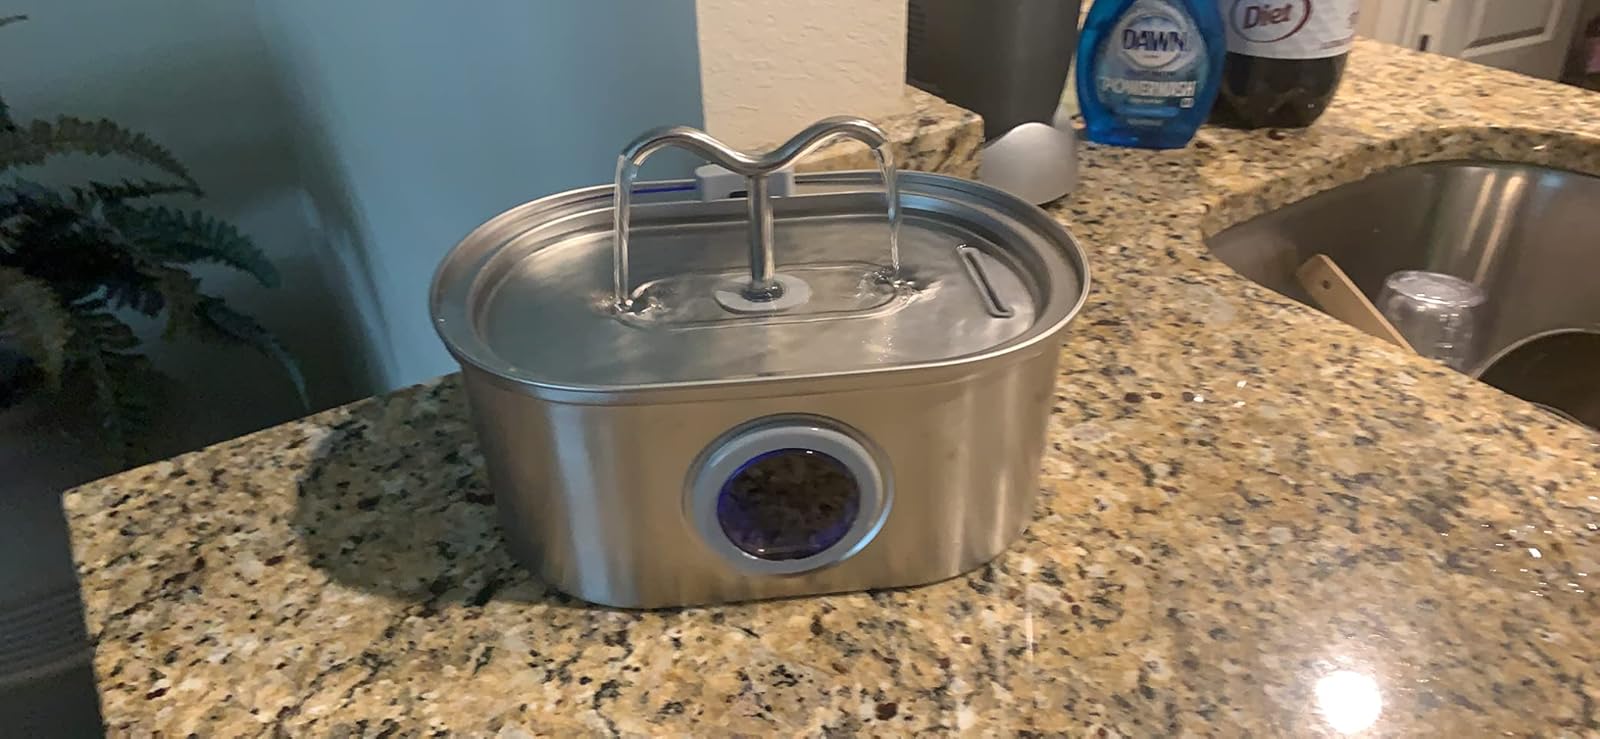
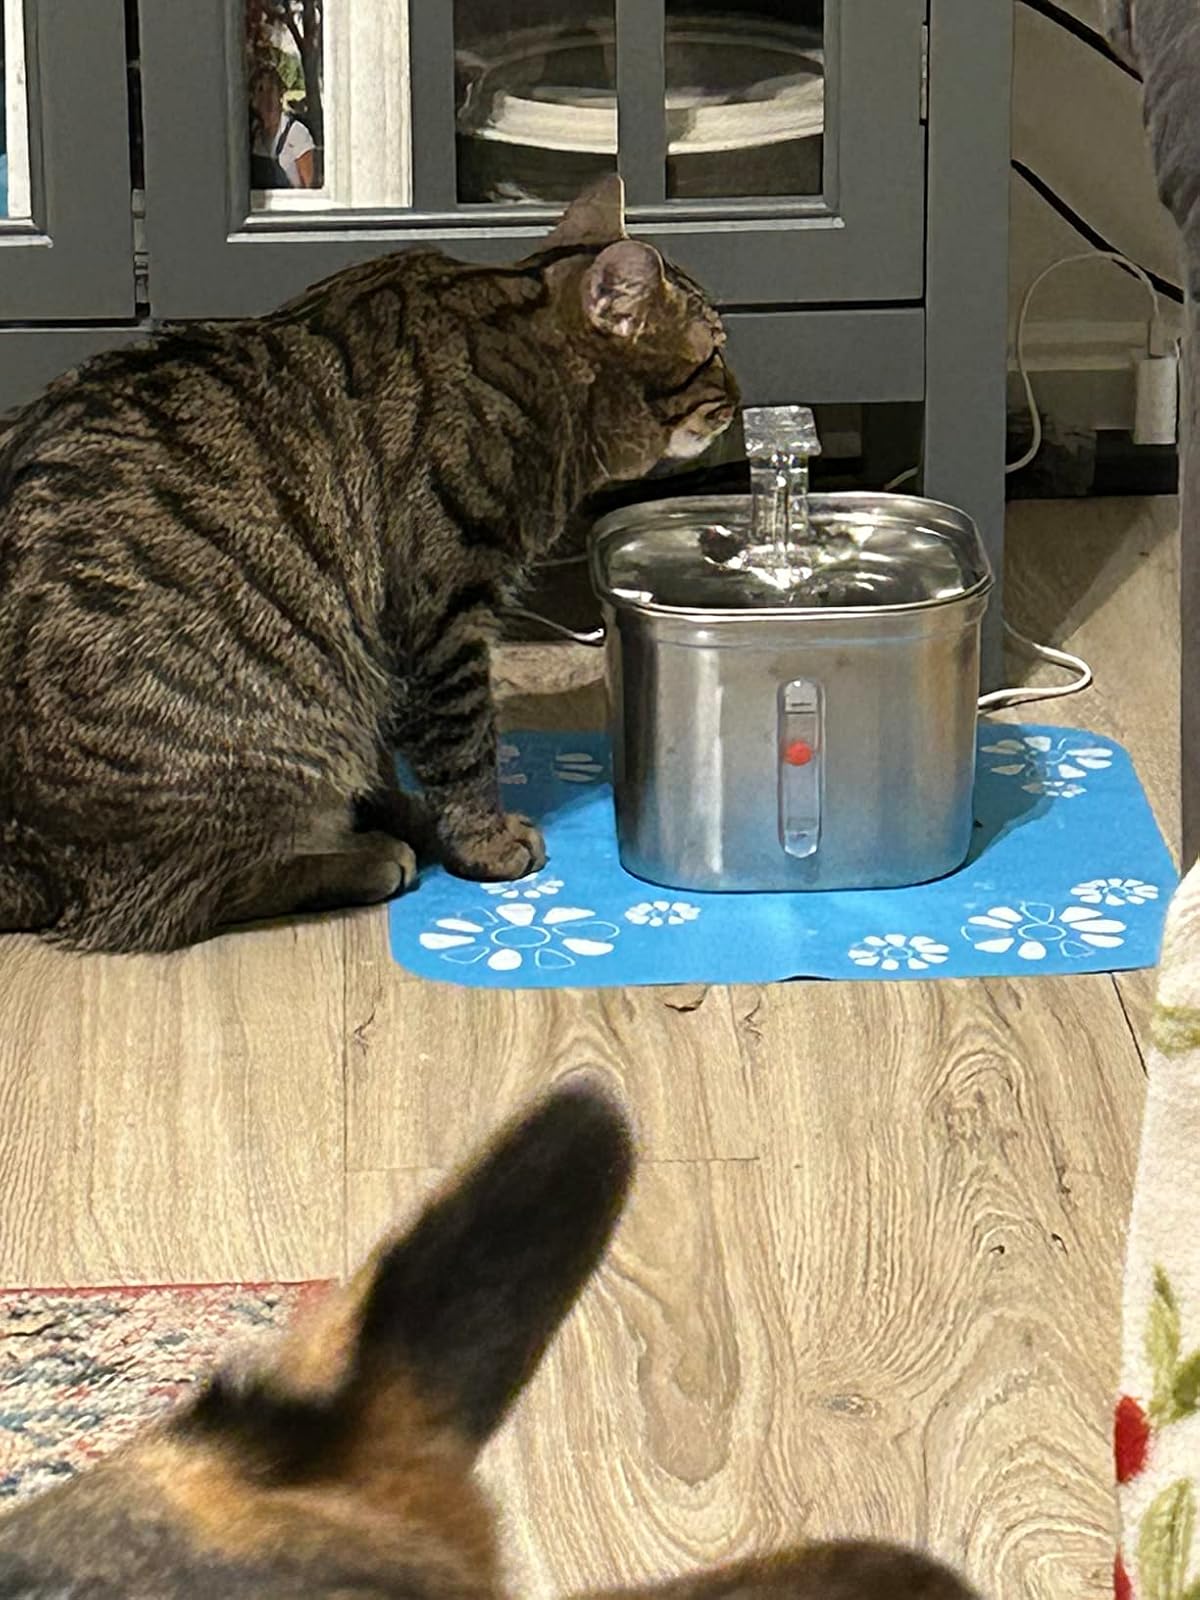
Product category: items_bowl
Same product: no